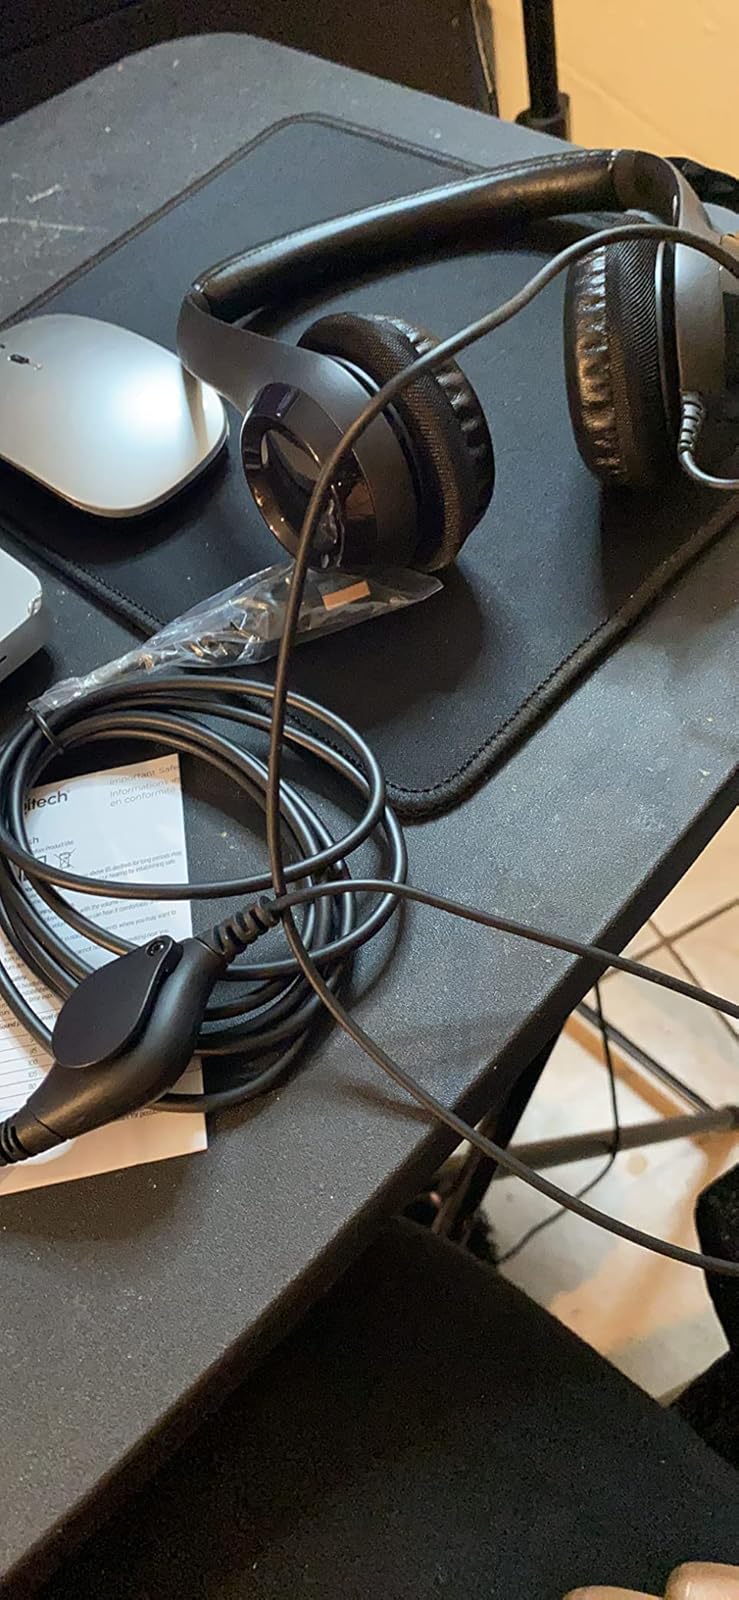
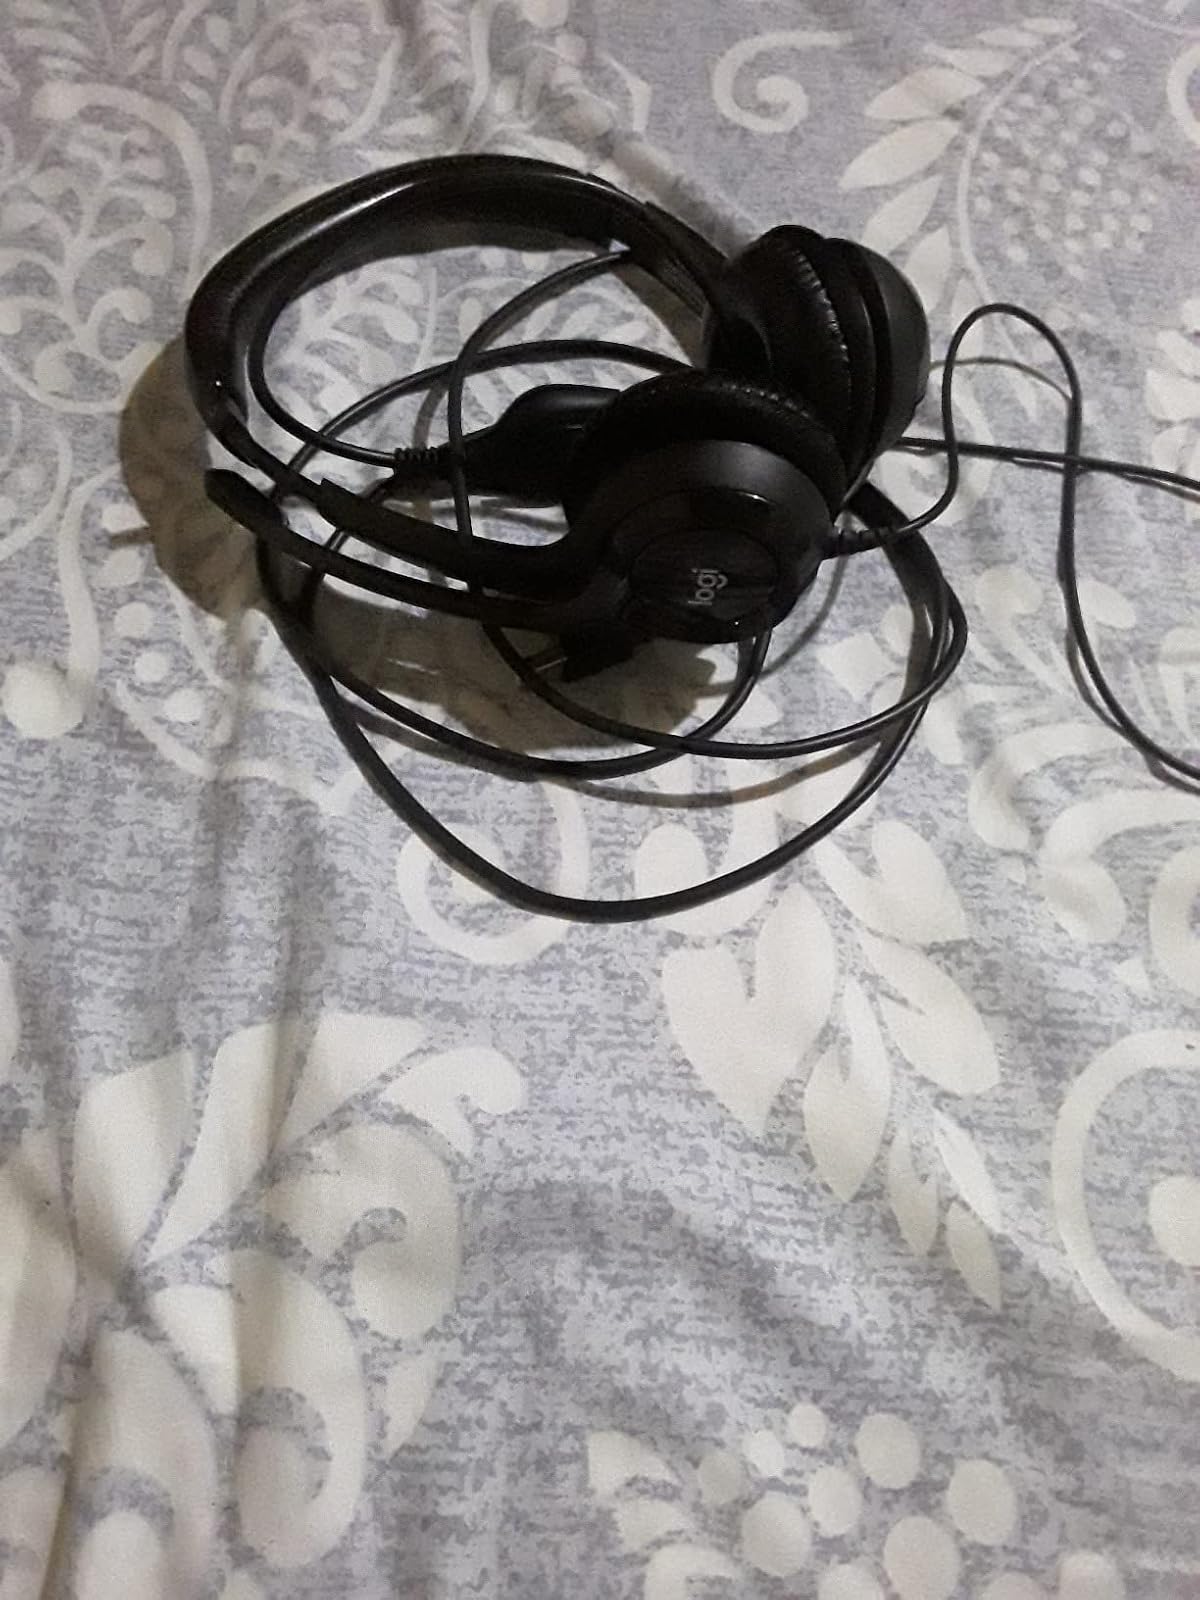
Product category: headphones
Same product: yes